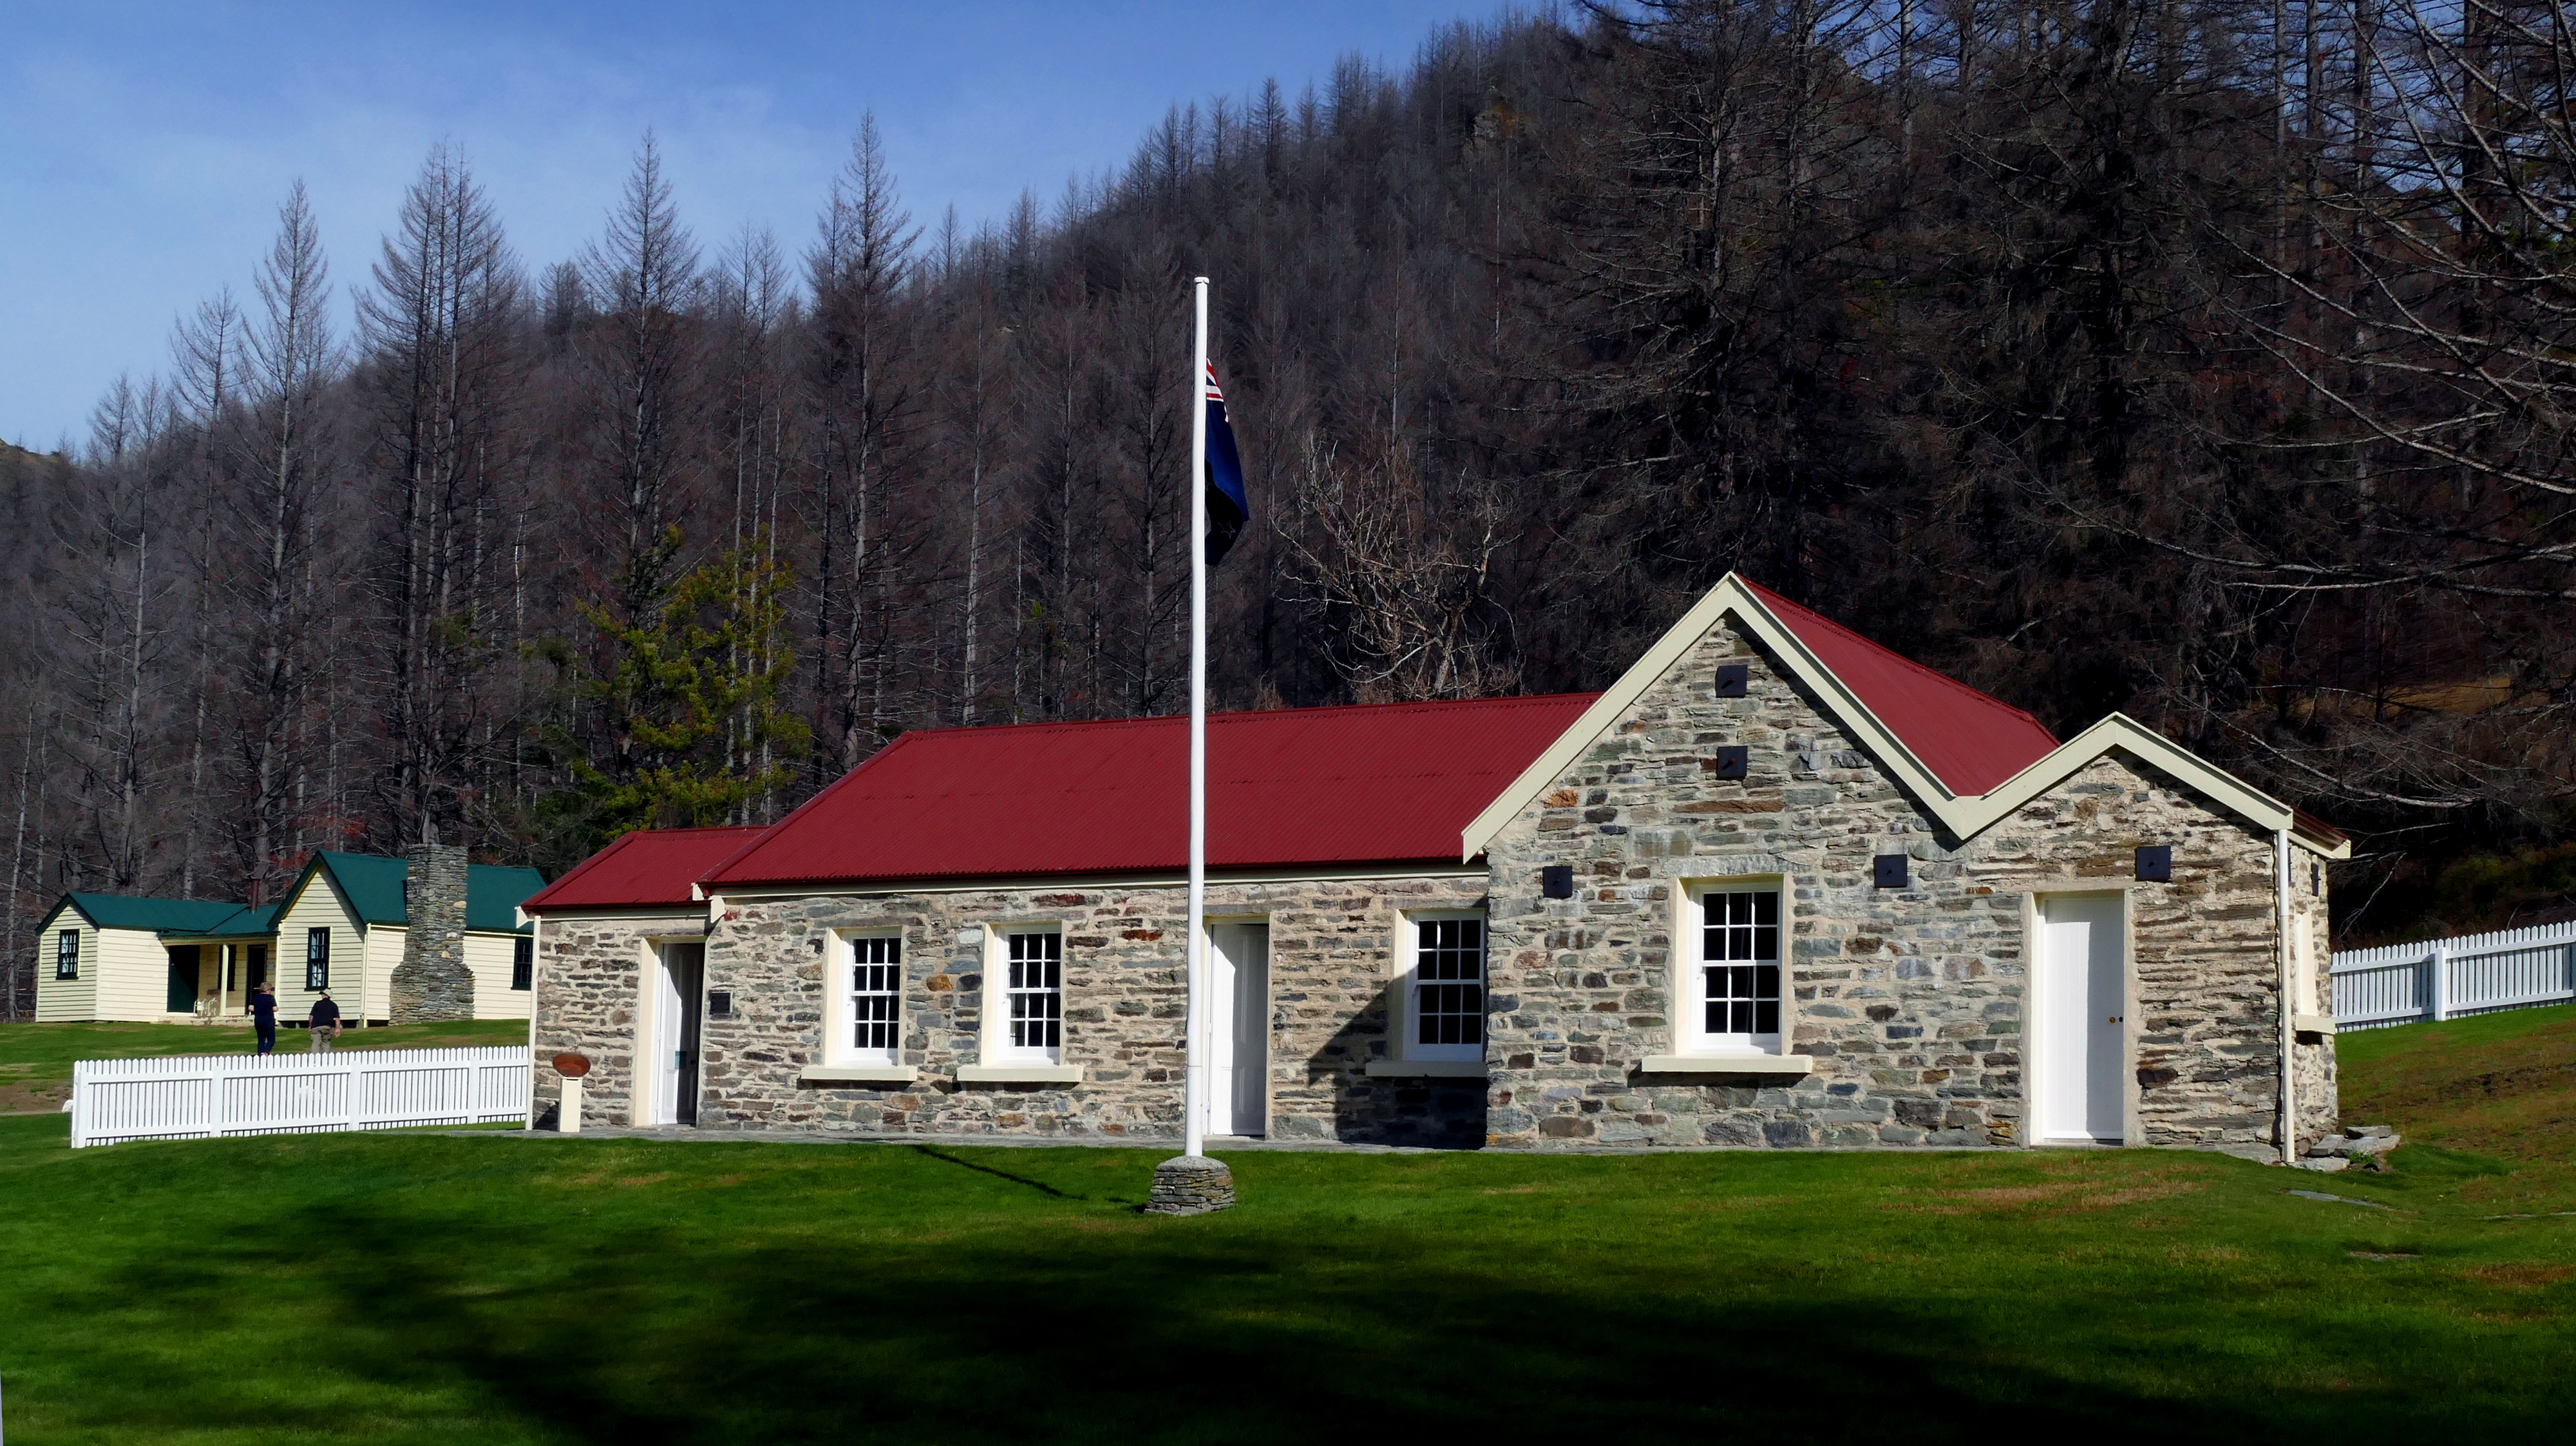
farm, house, building, home, mountain range, cottage, church, chapel, place of worship, publicdomain, newzealand, farmhouse, monastery, estate, log cabin, doc, skipperscanyon, manor house, rural area